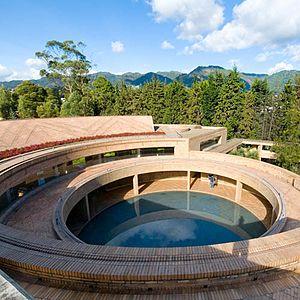
Bogota, anciennement Santa Fe de Bogotá Distrito Capital, est la capitale de la Colombie et également celle du département de Cundinamarca. Elle a été fondée le 6 août 1538 par le conquistador espagnol Gonzalo Jiménez de Quesada. Suivant l’organisation d’un district capital unitaire et décentralisé, Bogota jouit d'une autonomie lui permettant la gestion de ses intérêts dans les limites imposées par la Constitution et la loi. Composée de 20 districts, elle est la métropole incontestée du pays aux points de vue administratif, économique et politique.